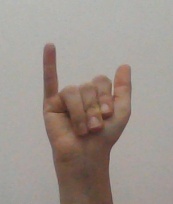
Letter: ya